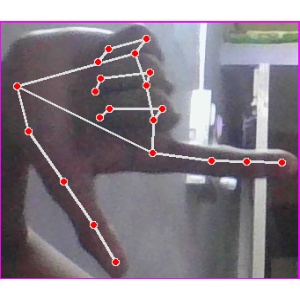
अक्षर: ख